Ruins of São Miguel das Missões

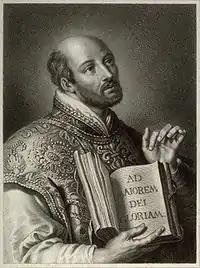
St Ignatius of Loyola, by William Holl the Younger.

Because of its important historical, architectural and cultural value, the site was listed by the National Institute of Historic and Artistic Heritage (IPHAN) in 1938, was declared a UNESCO World Heritage Site in 1983, along with the ruins of San Ignacio Miní, Nuestra Señora de Santa Ana, Nuestra Señora de Loreto and Santa María La Mayor, located in Argentinian territory, and in 2015 was granted Brazilian Cultural Heritage status by IPHAN for its associations with Guaraní history and spirituality.